Ripley, Surrey

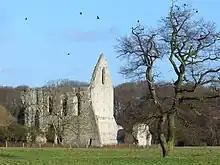
Newark Priory, an Augustinian Abbey less than north of Ripley High Street

This area has a number of short and long walks. Ripley Green is an integral part of the community and can be accessed from Newark Lane and the High Street. There is a village common and small woods which are surrounded by farmland. Walkers can walk down the River Wey from here and see views of Newark Priory.